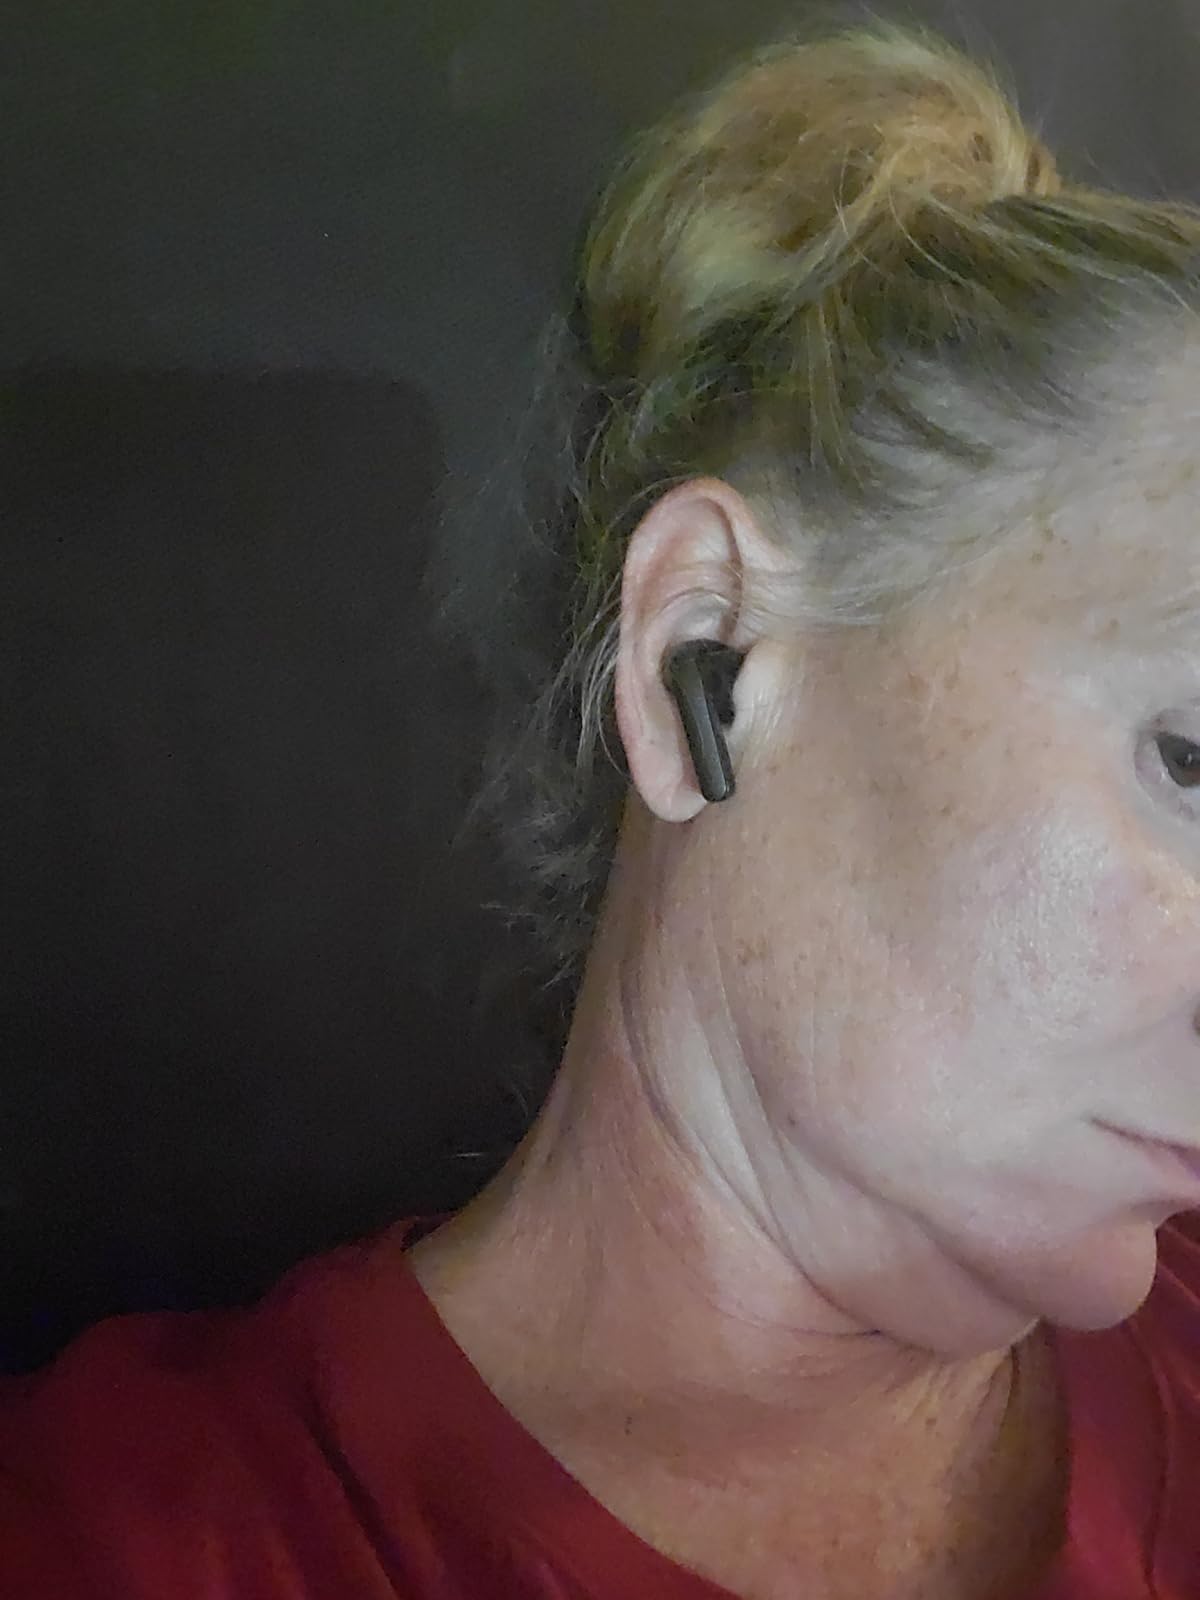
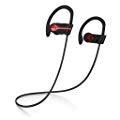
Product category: earbuds
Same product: no